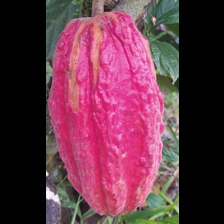
Label: sana